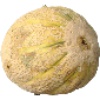
Label: cantaloupe